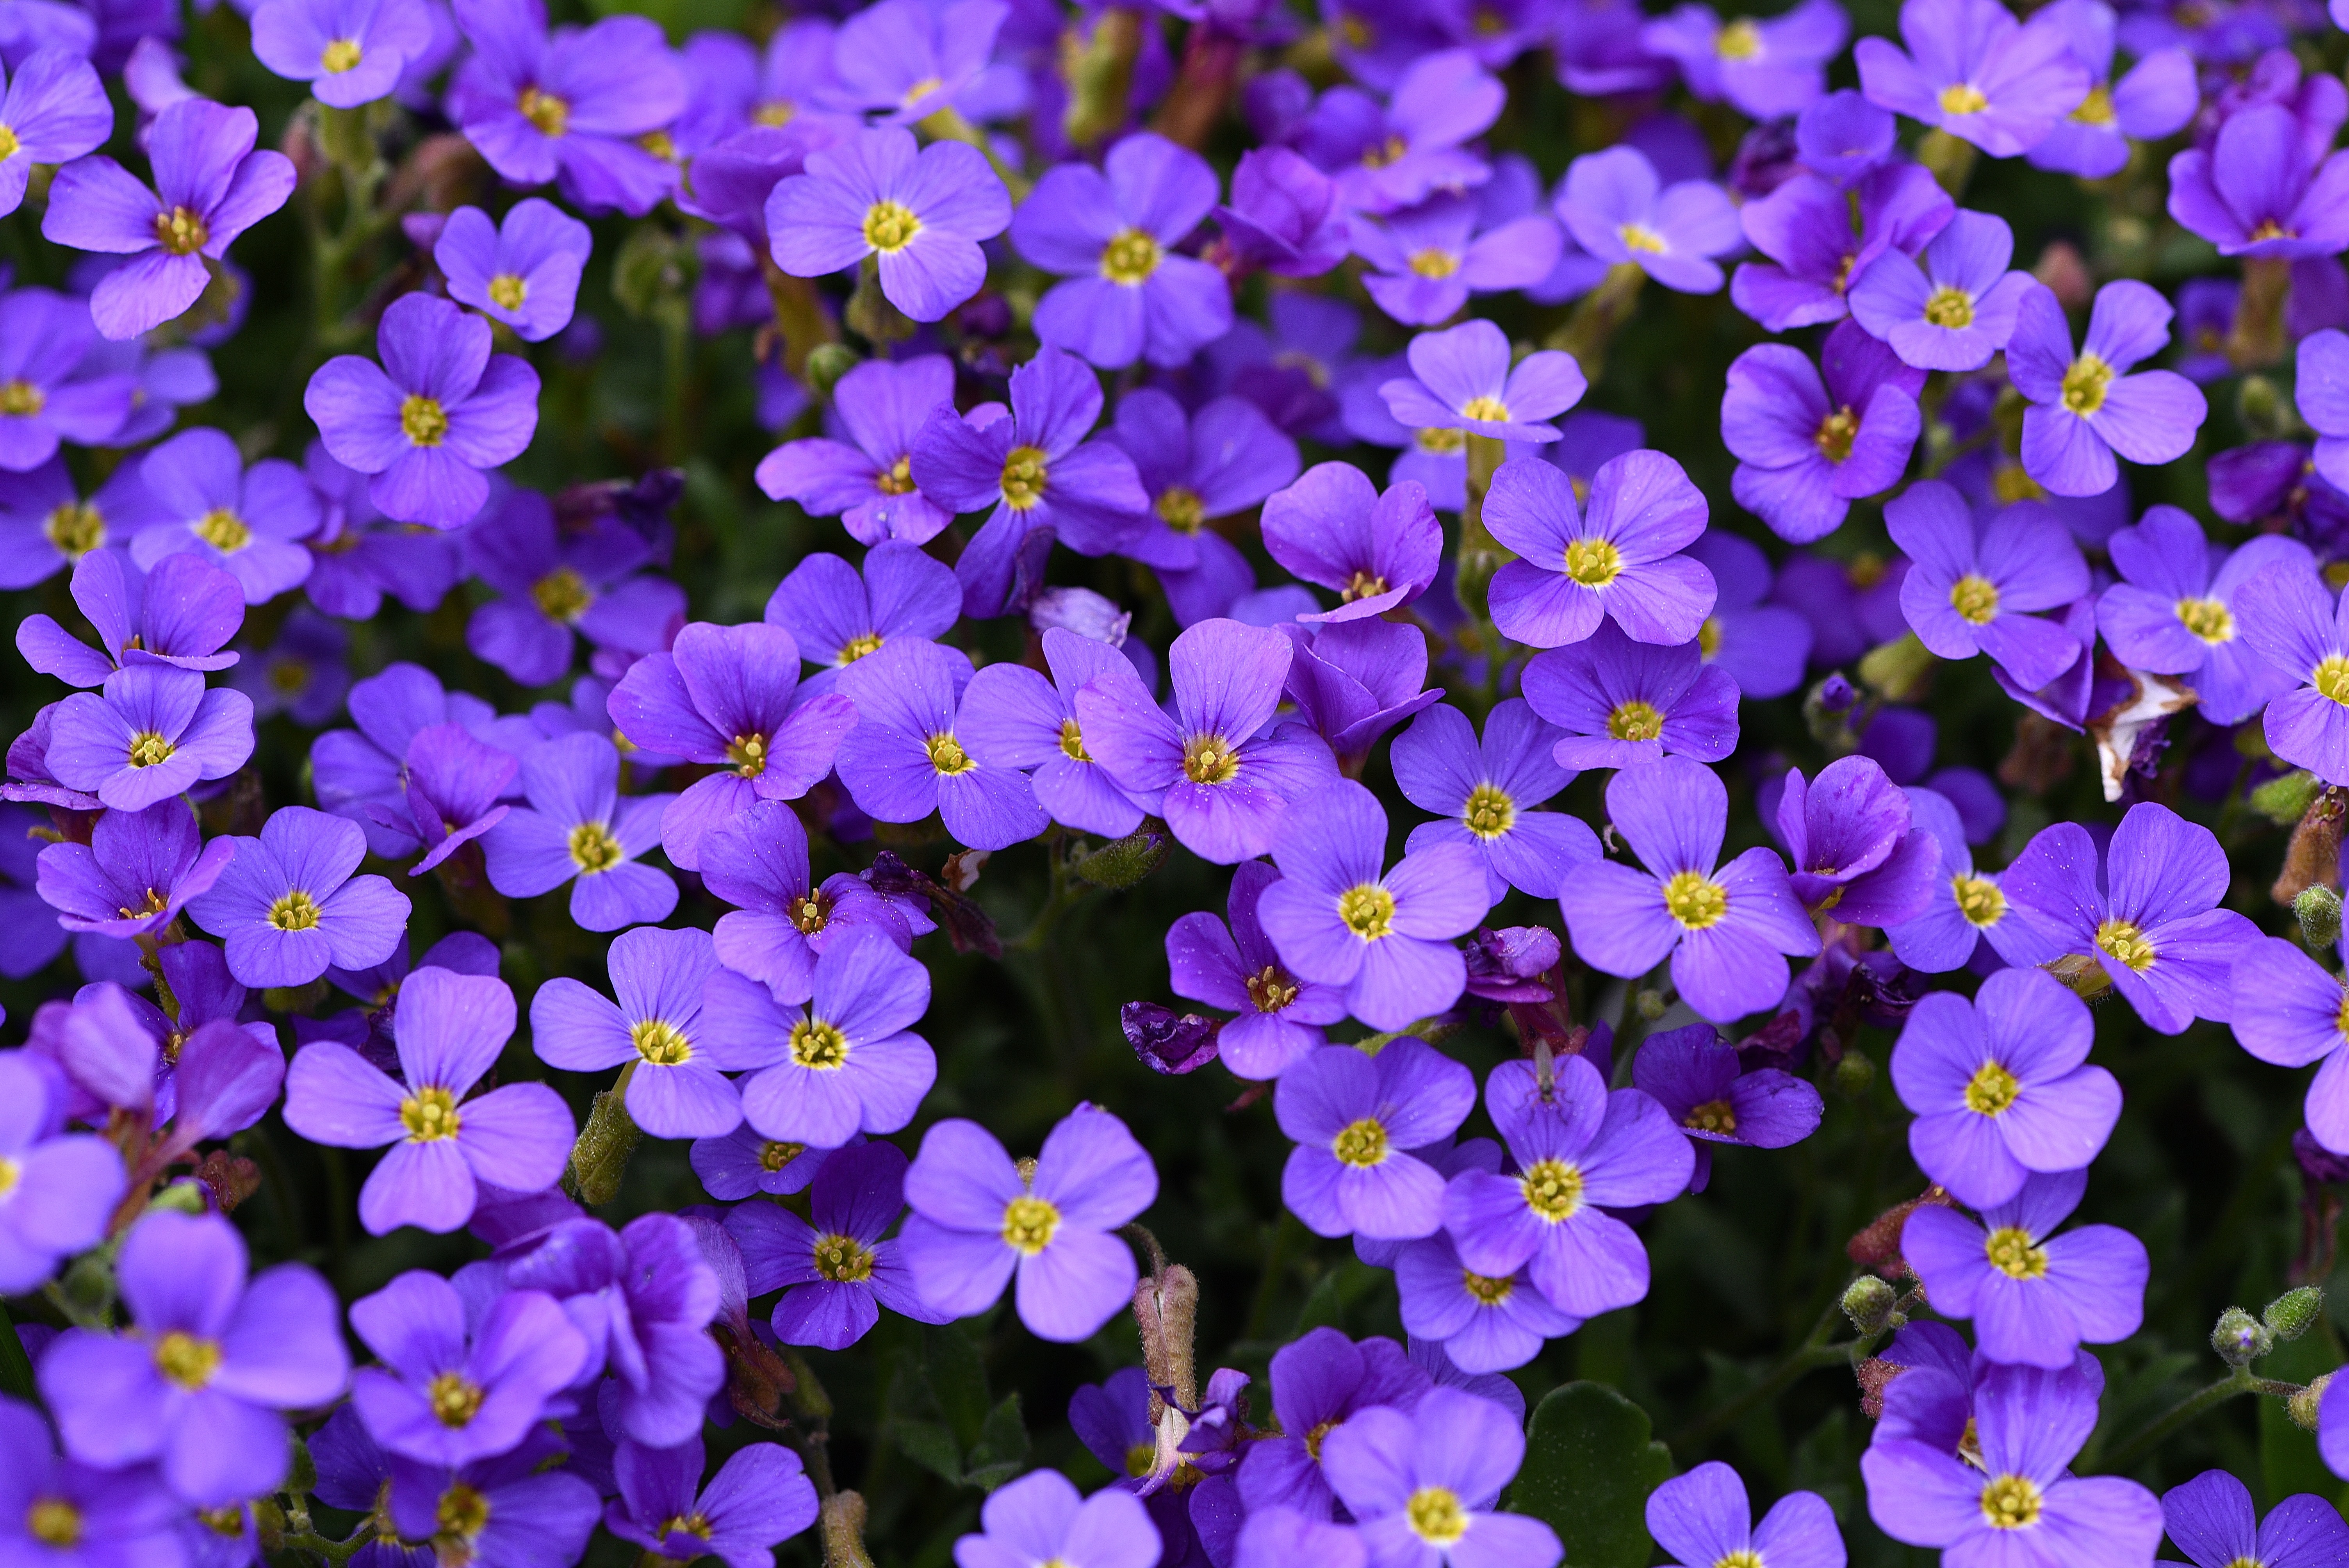
nature, plant, flower, petal, spring, botany, blue, garden, flora, wildflower, flowers, viola, macro photography, flowering plant, cushion flower, blue pillow, aubretia, annual plant, land plant, violet family